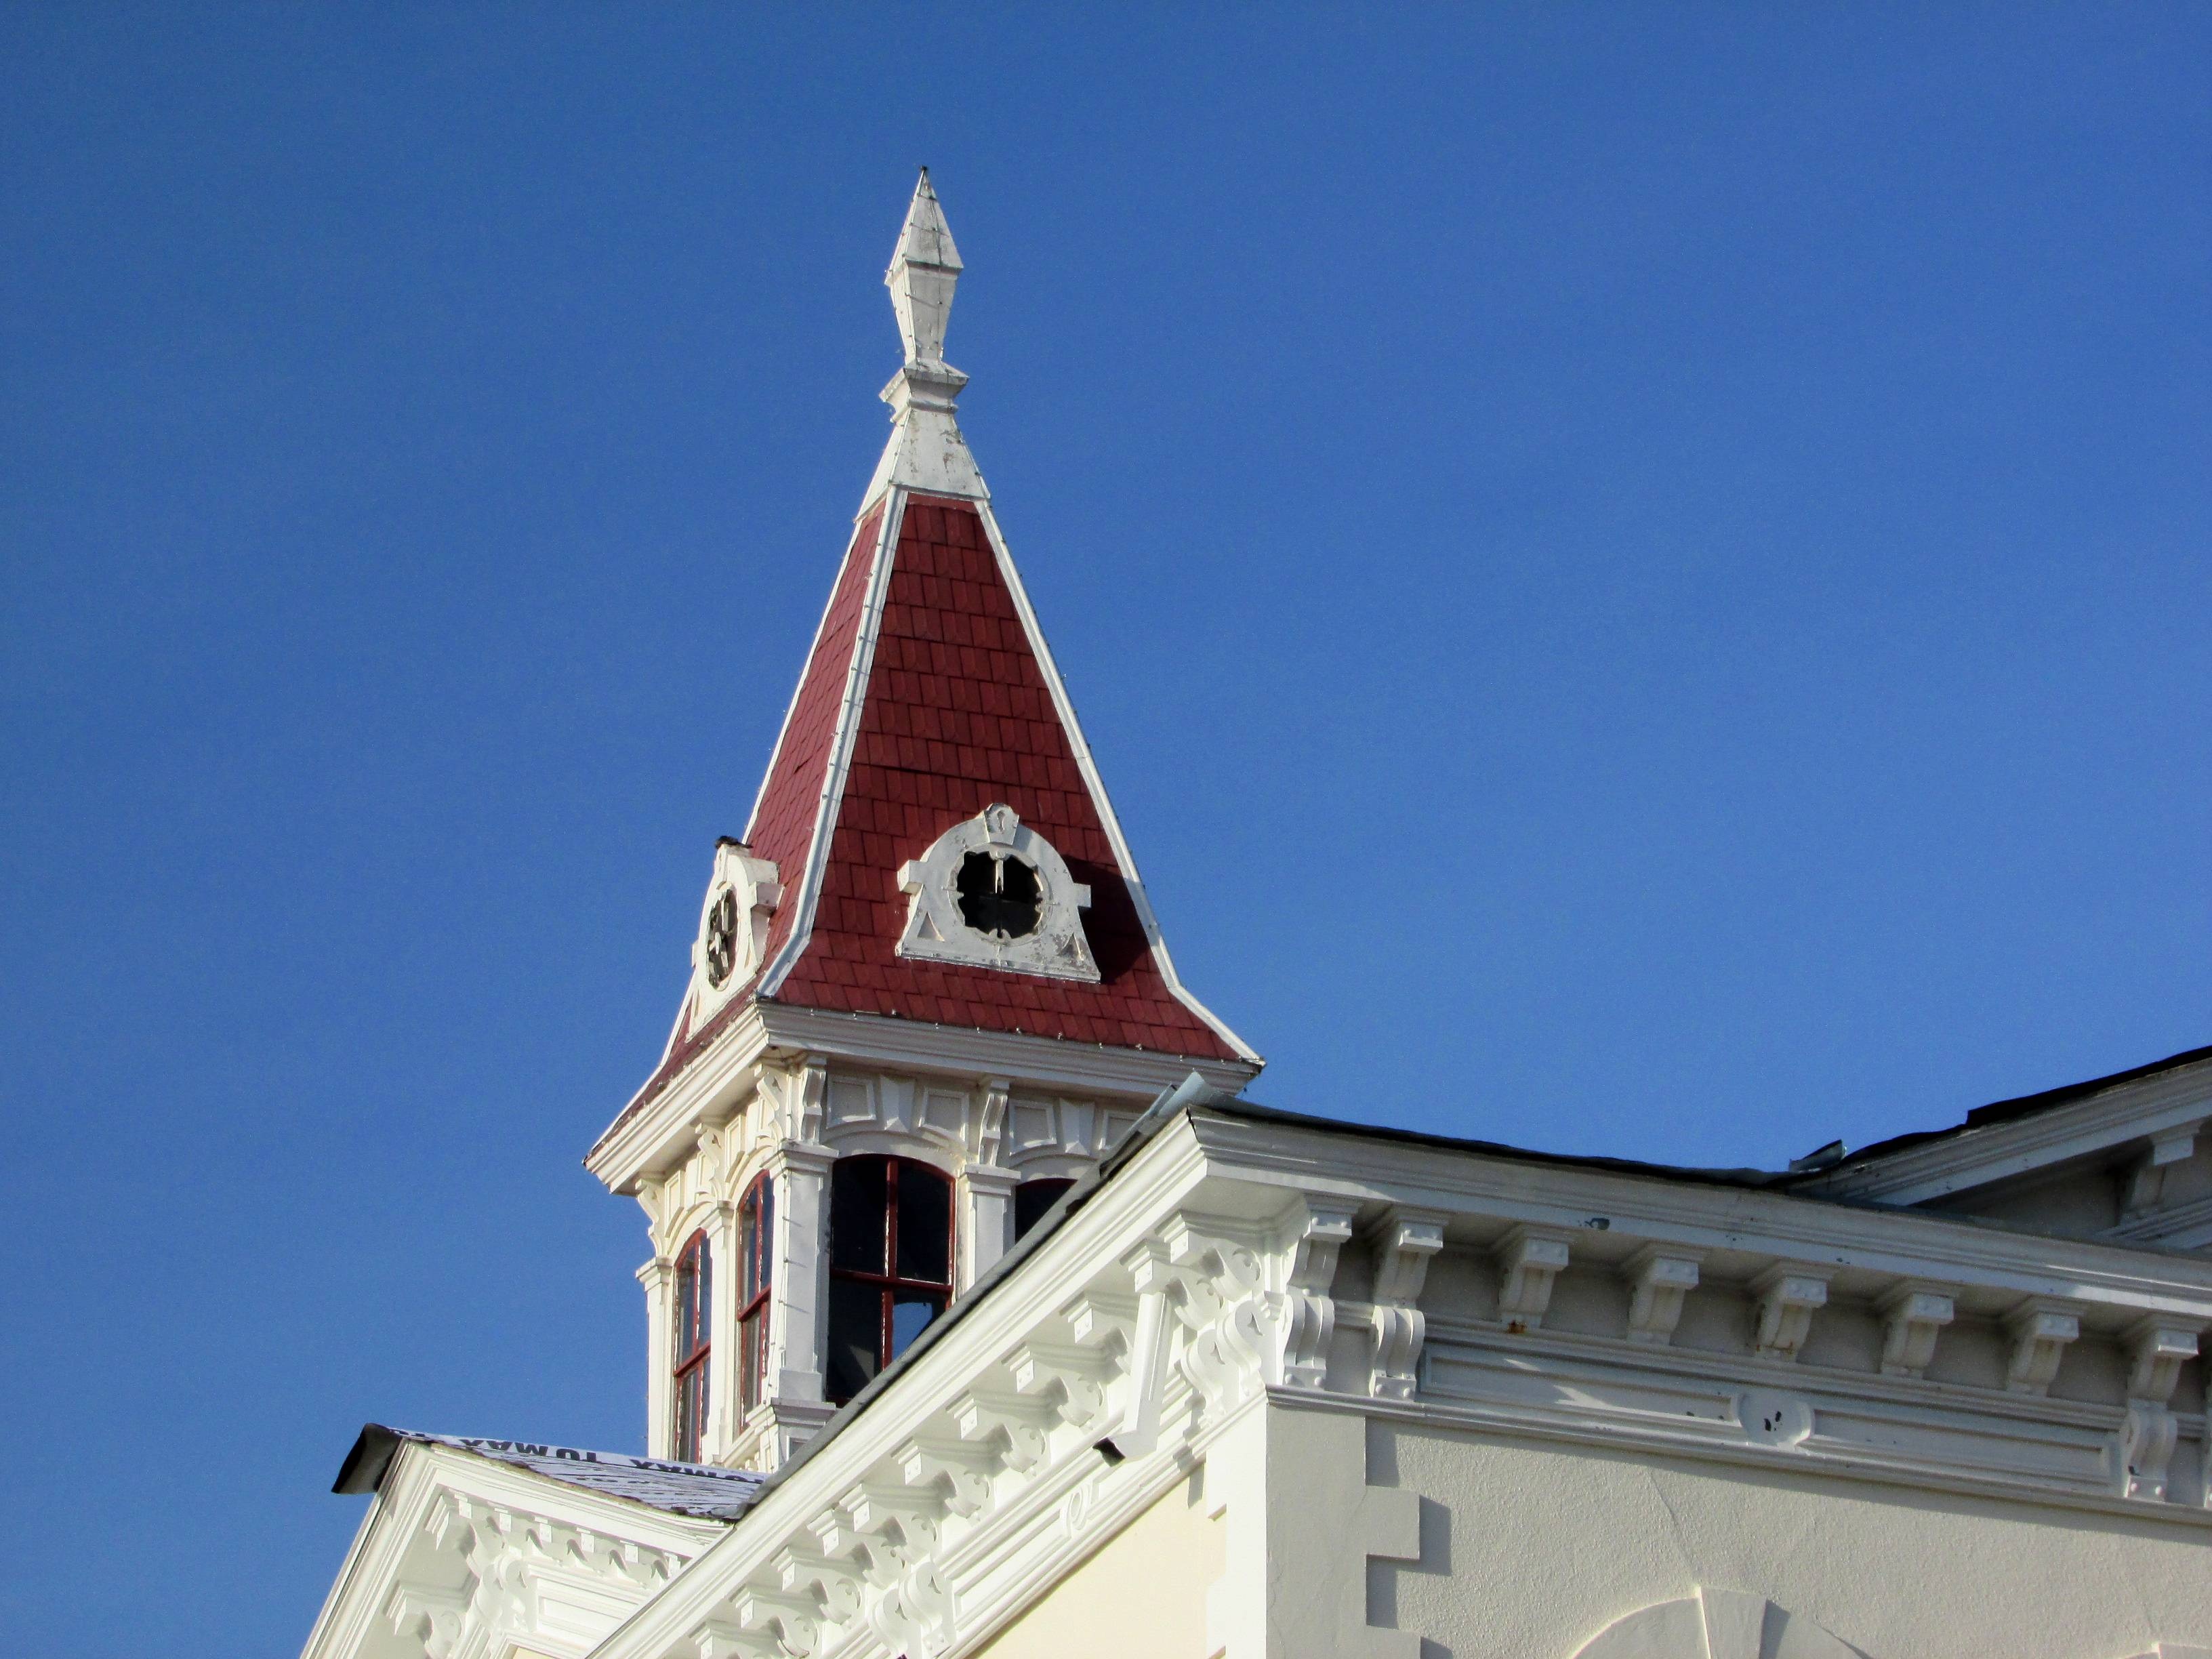
architecture, sky, town, building, old, tower, landmark, church, historic, place of worship, bell tower, spire, steeple, government, historical, texas, courthouse, floresville